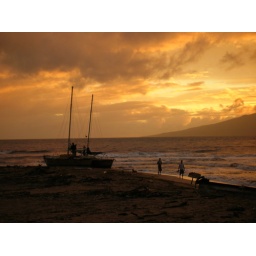
this boat washed up on the beach by our hotel during one of the storms